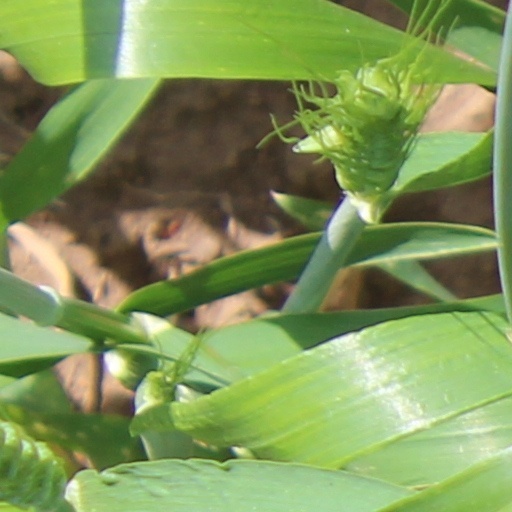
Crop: wheat